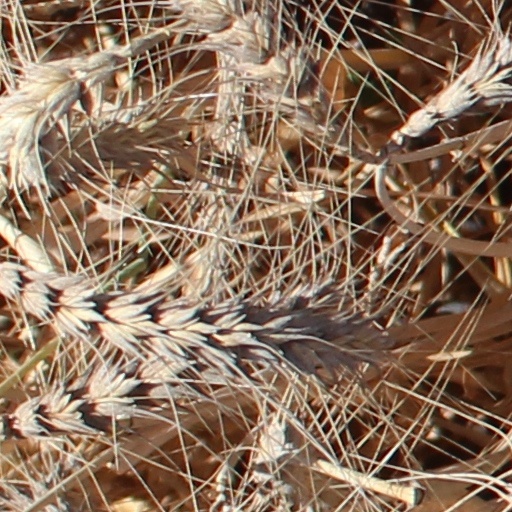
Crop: wheat